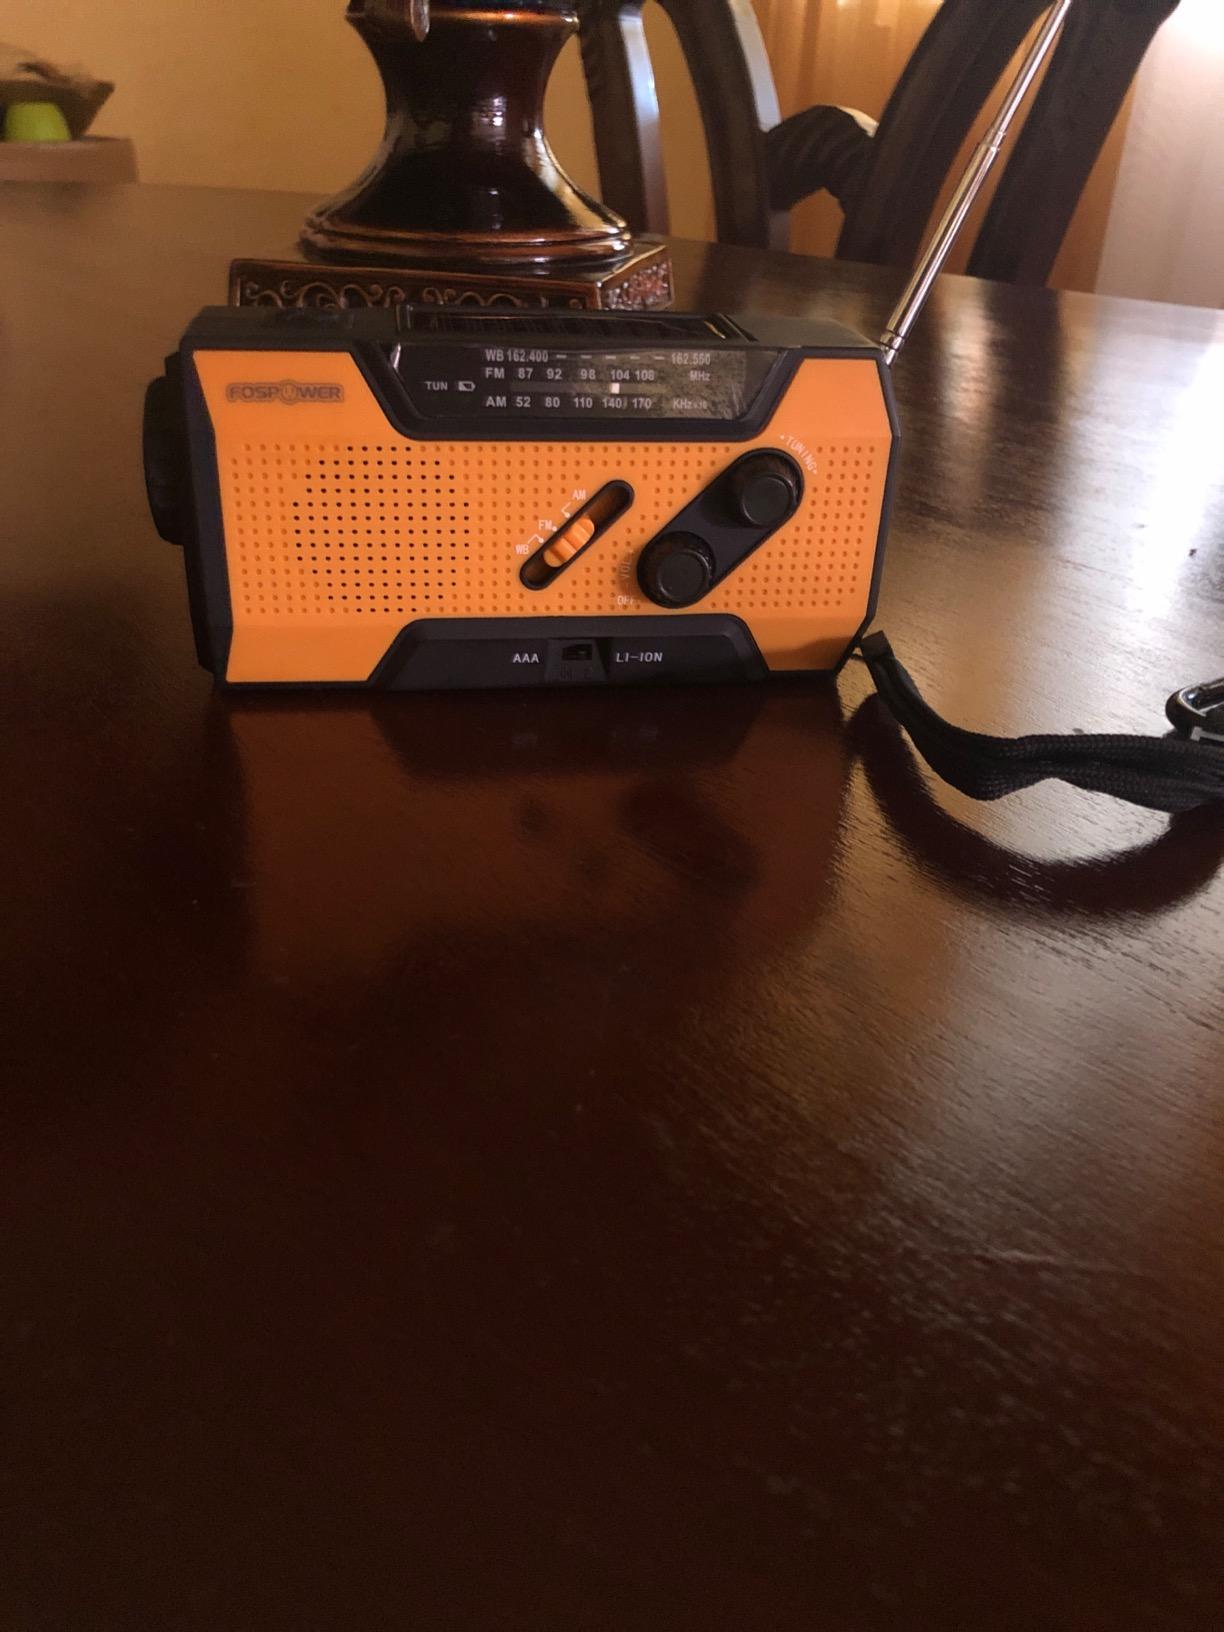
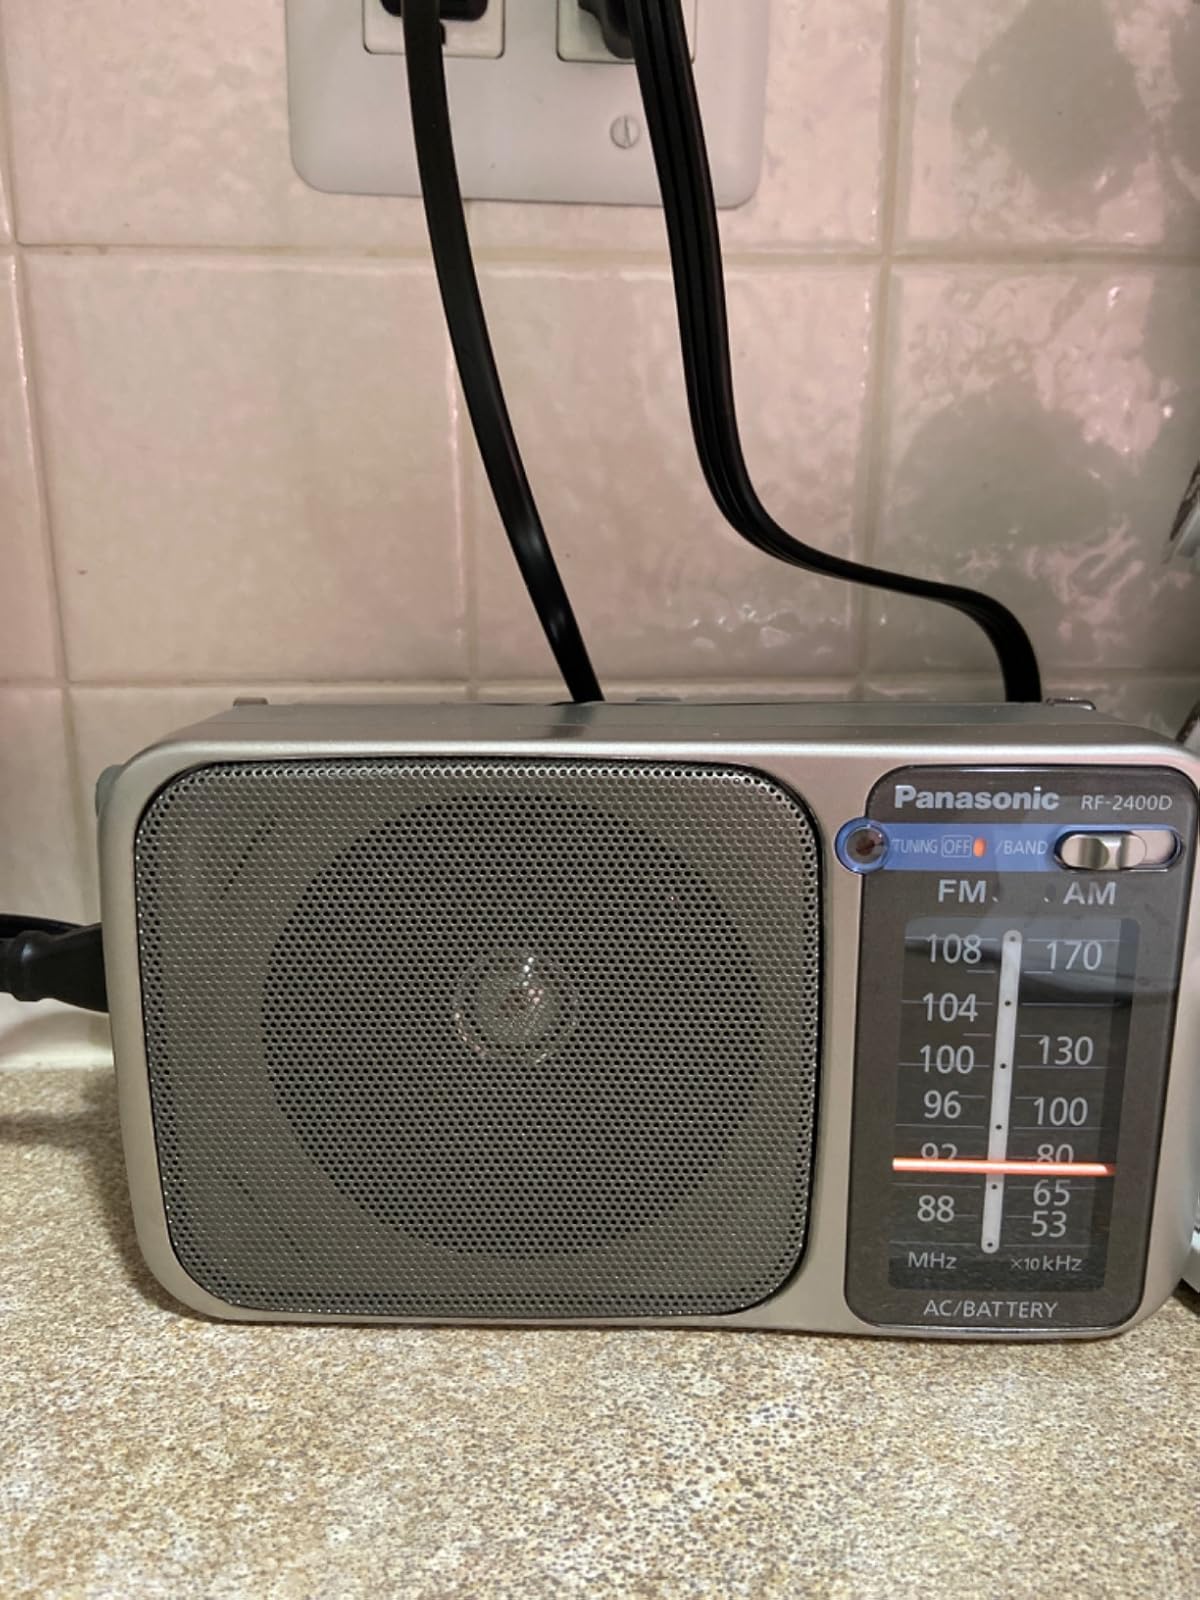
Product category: radio
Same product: no